Open prison

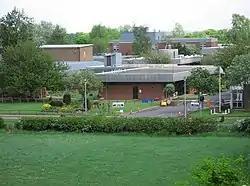
HM Prison Hatfield, South Yorkshire, an open prison in England

An open prison or open jail is any jail in which the prisoners are trusted to complete sentences with minimal supervision and perimeter security and are often not locked up in their prison cells. Prisoners may be permitted to take up employment while serving their sentence. This provides an opportunity for criminals to reintegrate into society and withdraw from criminal behavior. Without the constraints and stresses of typical incarcerations, criminals can discover more positive lifestyles through support and light supervision from the criminal justice system. Open prisons provide the opportunity for prisoners to improve their mental health and opportunities for employment. Some scholars have pointed out that new forms of “pains of imprisonment” can arise within open prisons, due to the stresses of “liberty under constraint.”